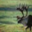
Label: deer